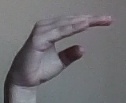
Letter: jeem